Metro Theater (New York City)

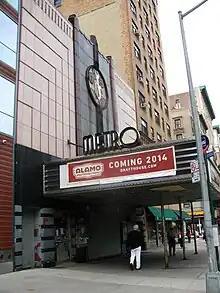
The Metro Theater in 2012, when Alamo Drafthouse first considered renovating the theater

Bialek filed plans with the New York City Department of Buildings (DOB) in late 2011 to renovate the theater building into a store at a cost of $900,000. Movie theater chain Alamo Drafthouse announced in April 2012 that it would open its first New York City cinema within the Metro Theater. This announcement followed the passage of a law allowing some cinemas in the state of New York to serve alcohol. Alamo Drafthouse planned to renovate the facade and convert the interior into a five-screen multiplex with a kitchen to serve dinners to patrons. The five screens would have contained a combined 378 seats. Manhattan Community Board 7 supported the plan; its chairman said, "This could very well be a destination kind of attraction both for this neighborhood and elsewhere". Some construction work had taken place by early 2013, and local blog West Side Rag had interviewed Alamo Drafthouse's CEO in advance of the planned conversion. Alamo Drafthouse canceled its plans to renovate the Metro Theater in October 2013, citing high costs and the effects of Hurricane Sandy in New York; they instead opened a location in Downtown Brooklyn.